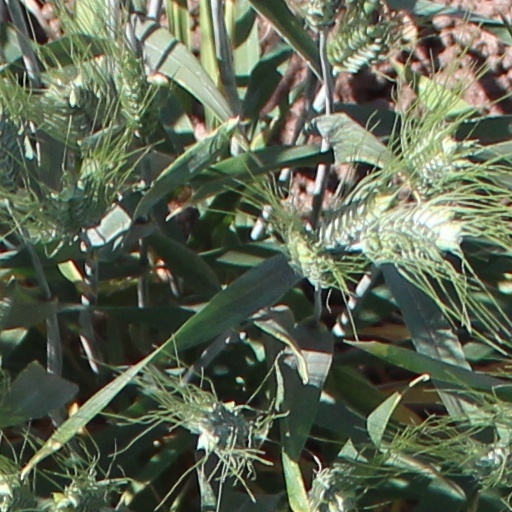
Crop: wheat